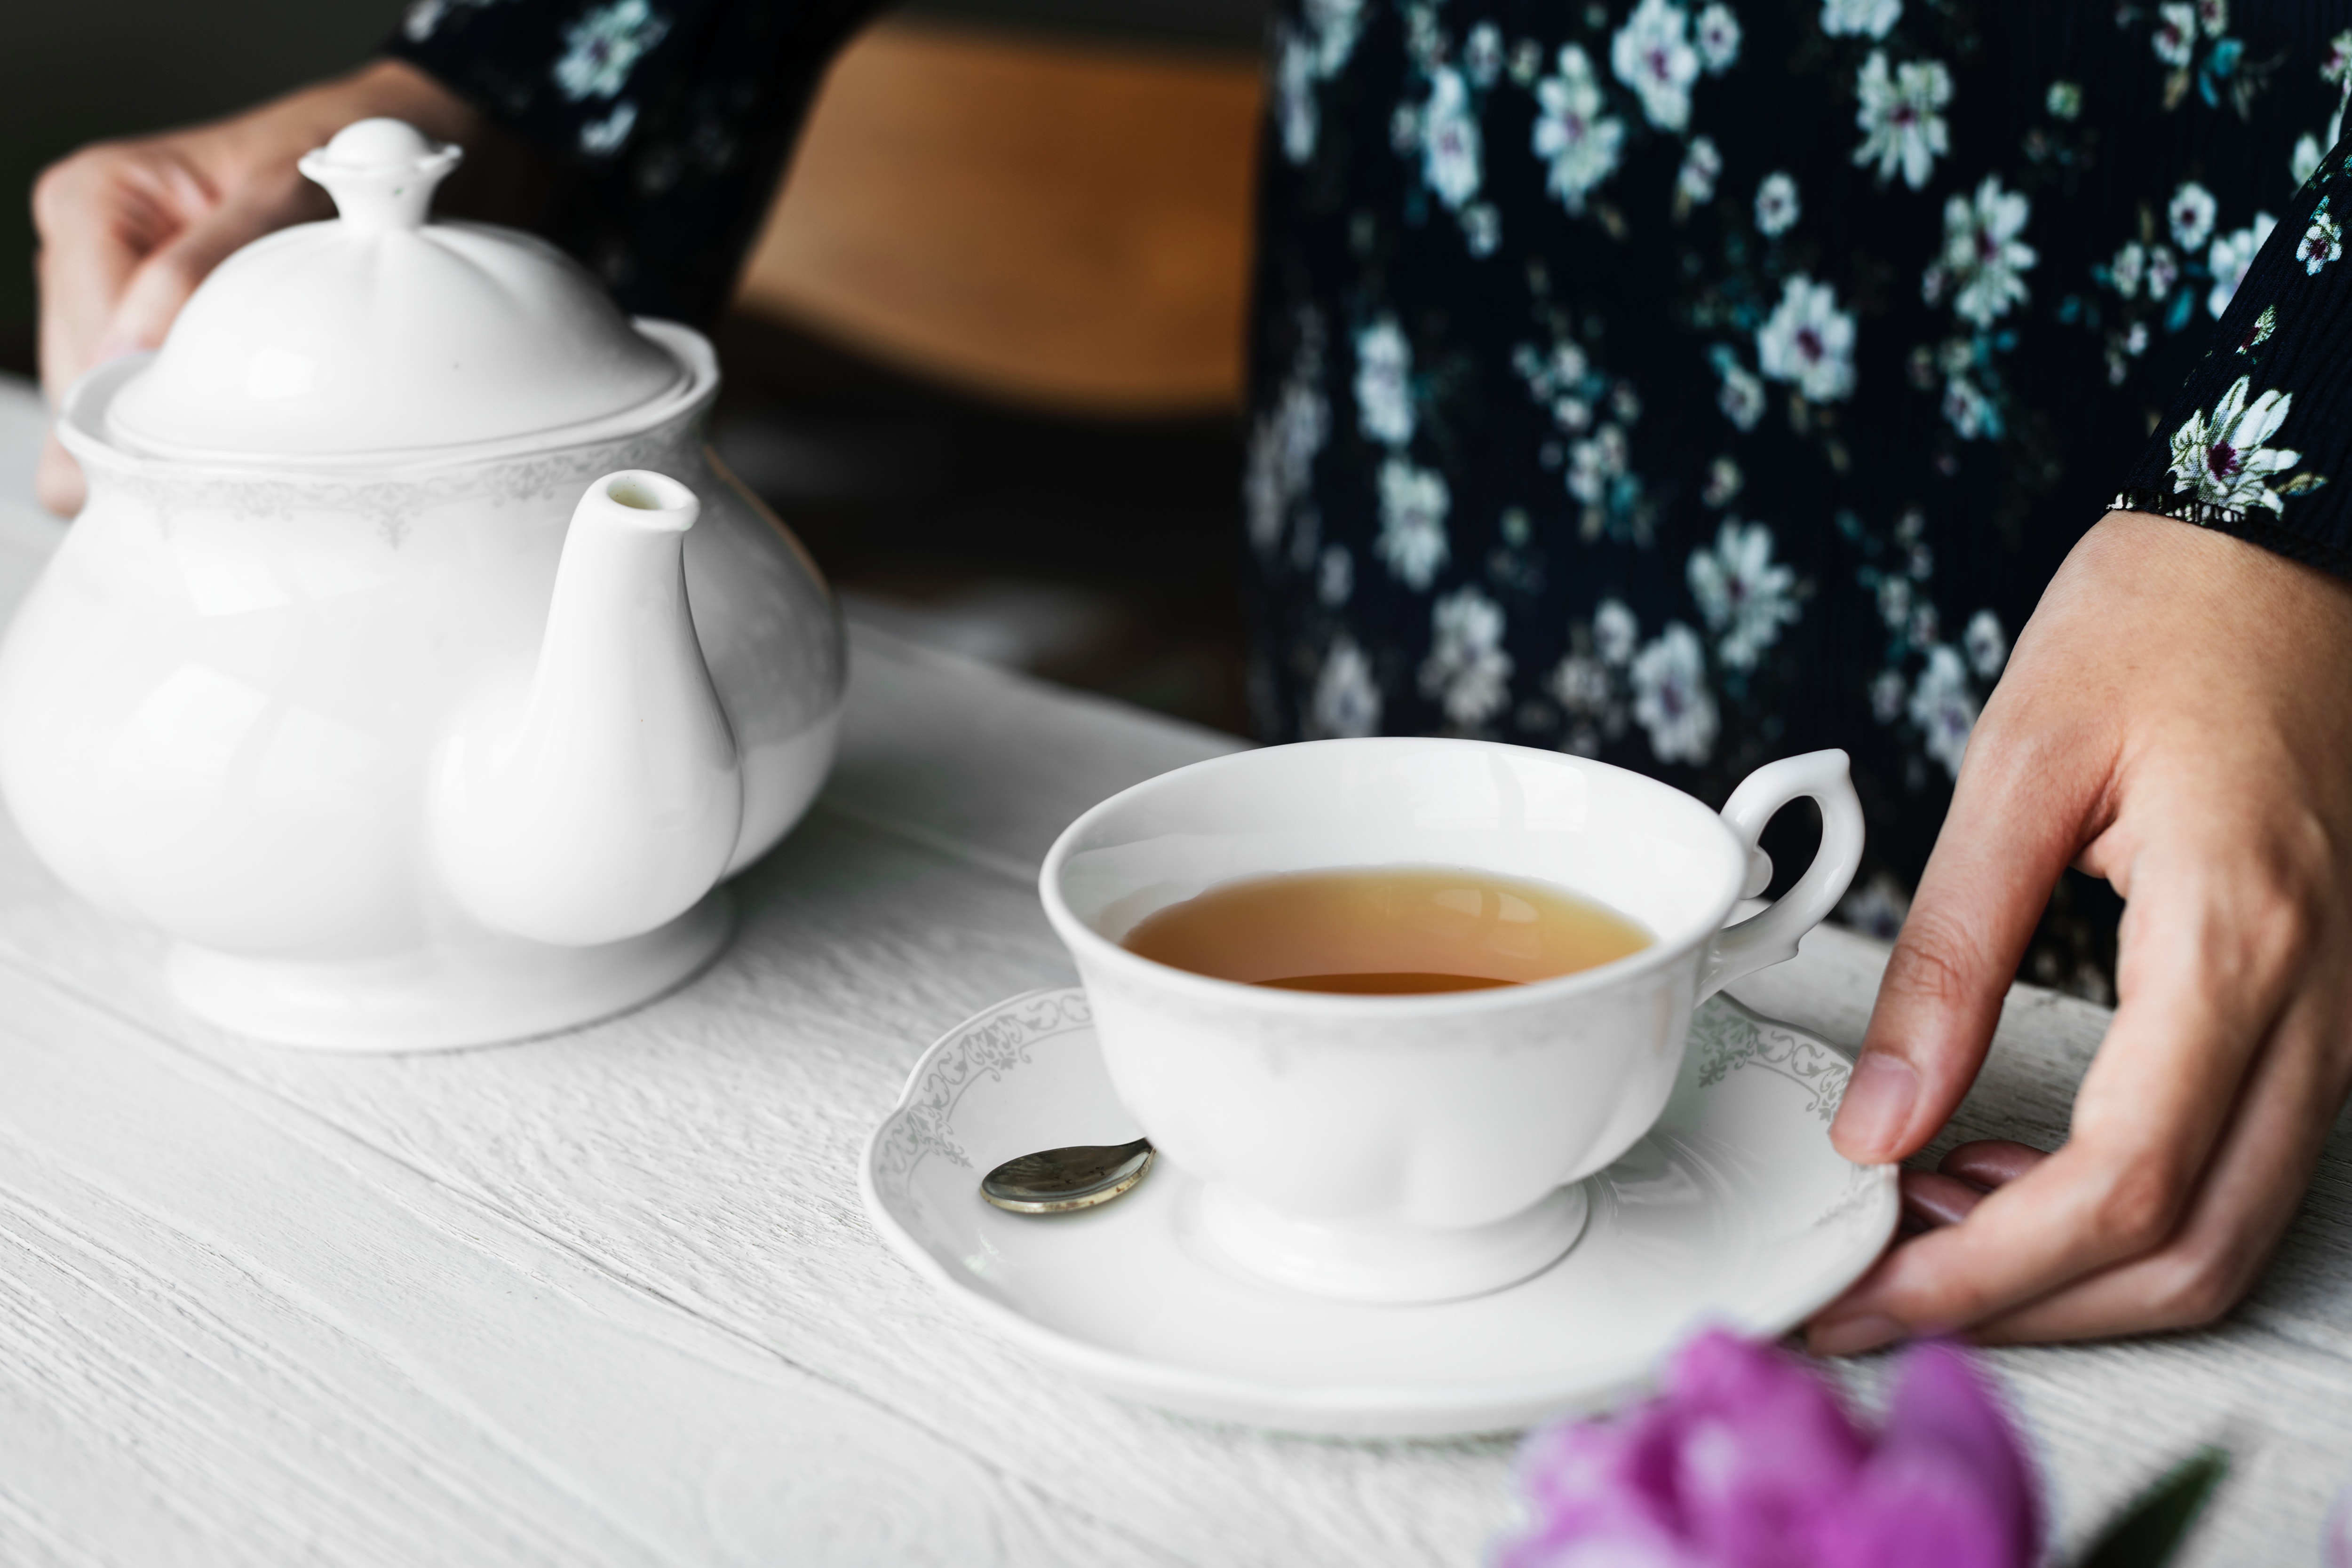
cup, coffee cup, drink, serveware, tableware, drinkware, teapot, tea, saucer, coffee, table, teacup, dandelion coffee, earl grey tea, espresso, caffeine, food, porcelain, chinese herb tea, turkish coffee, caff americano